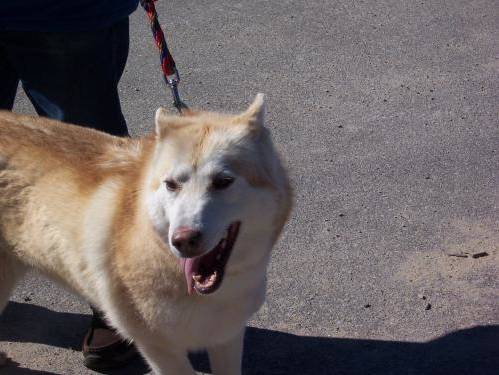
Label: dog